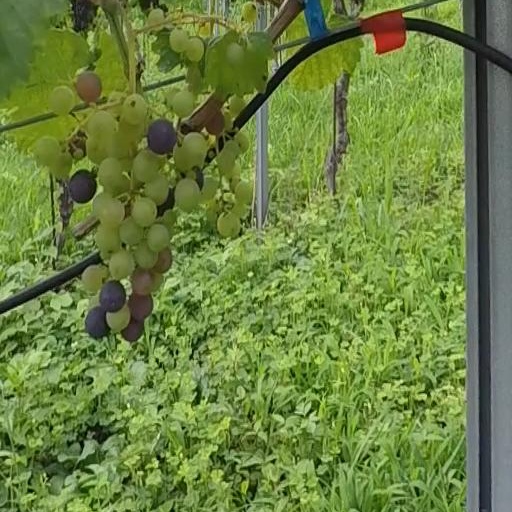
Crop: grape